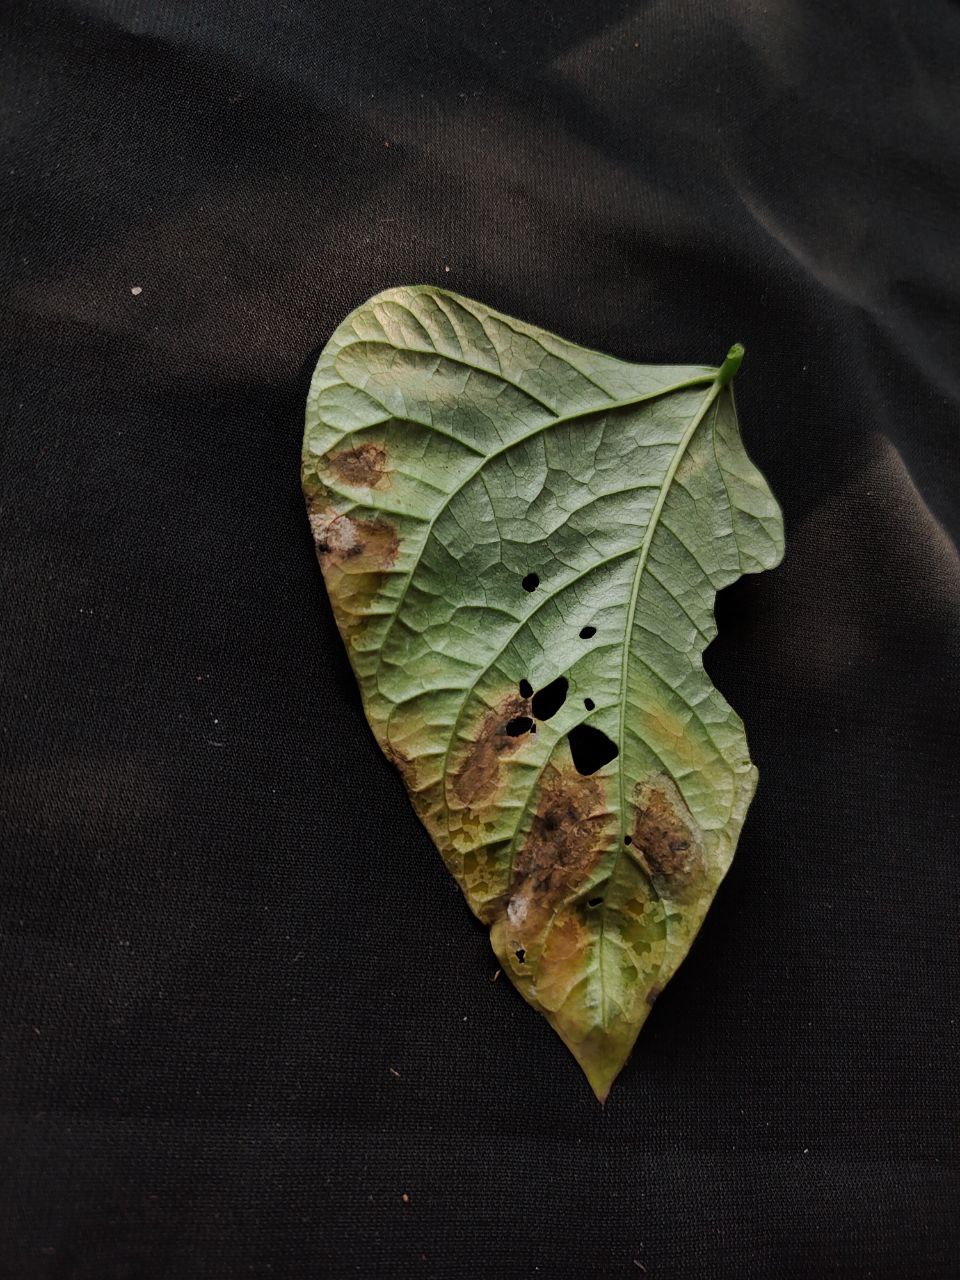
Crop: cowpea
Leaf condition: Bacterial wilt